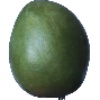
Label: Mango 1